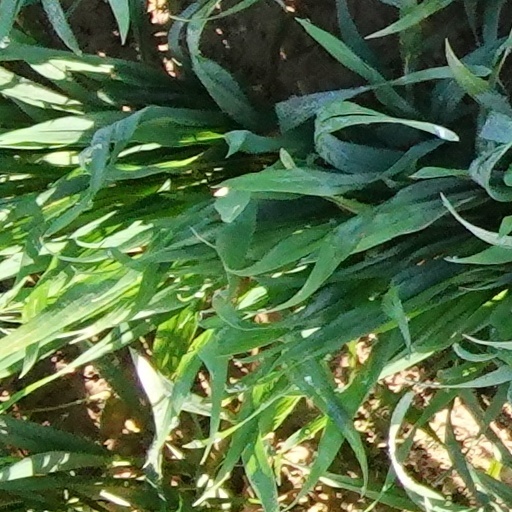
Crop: wheat